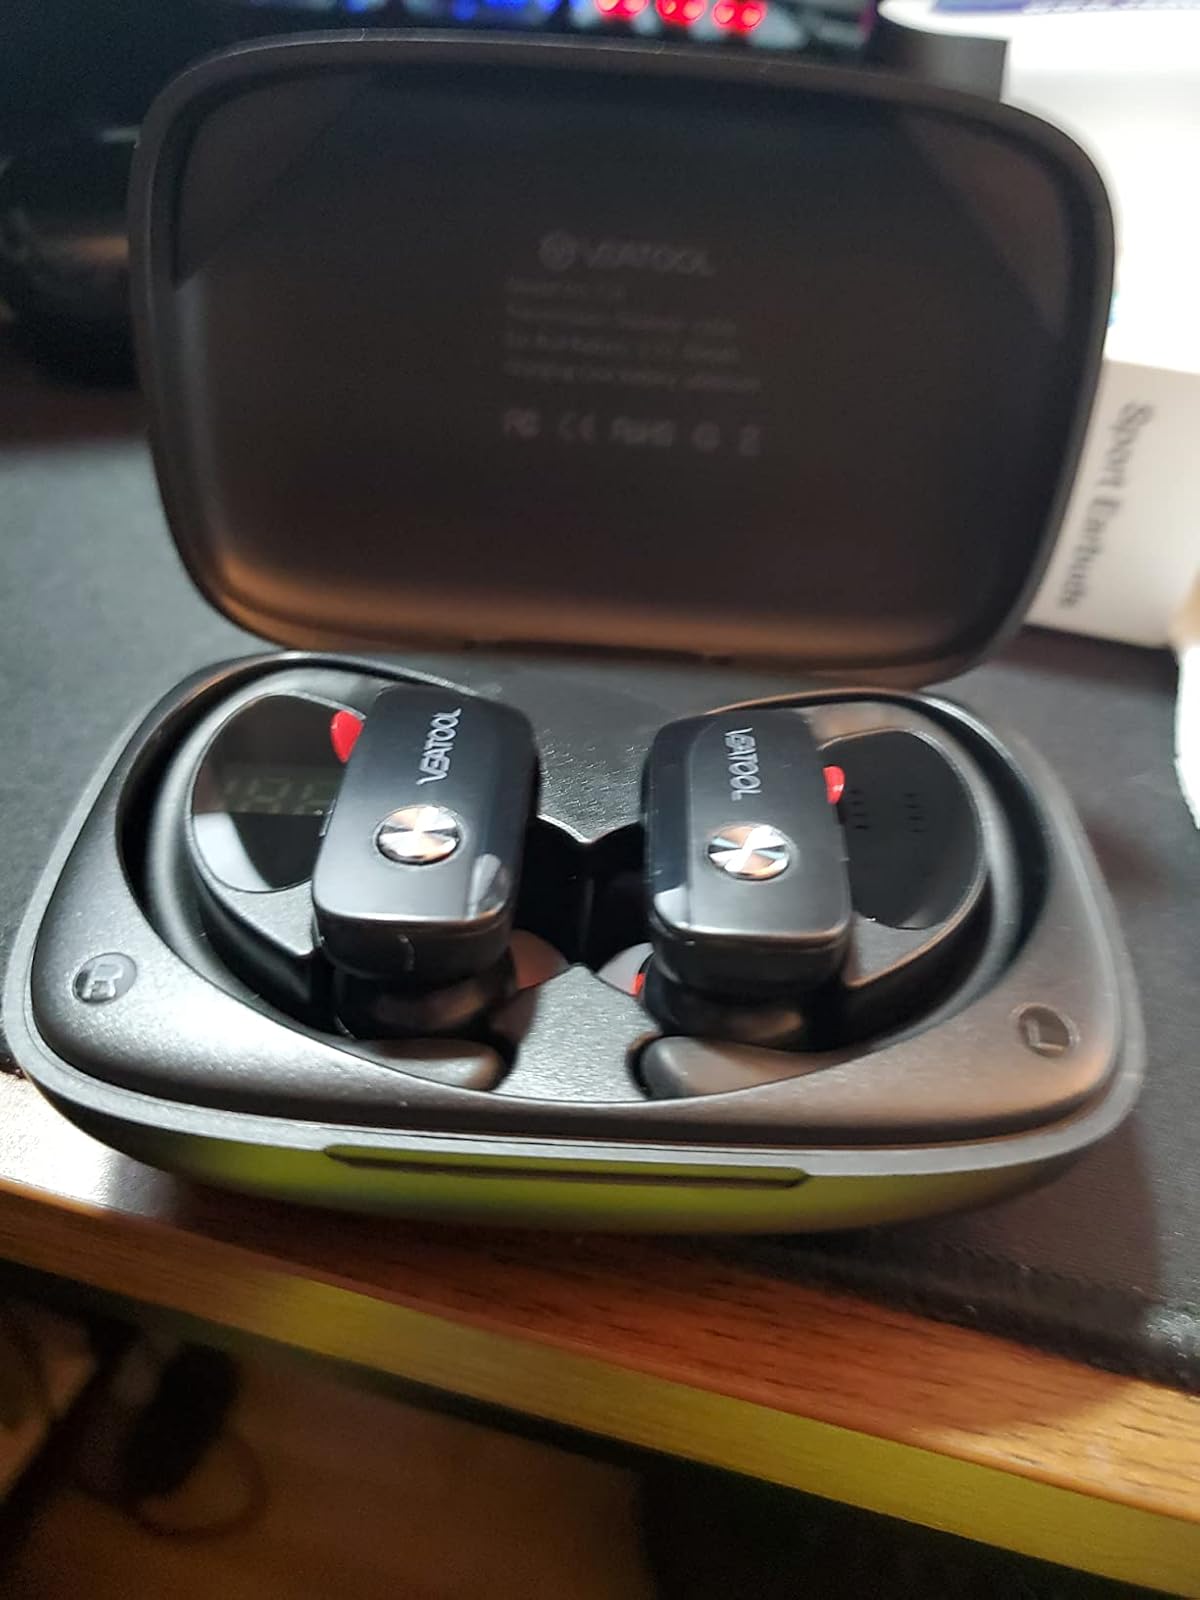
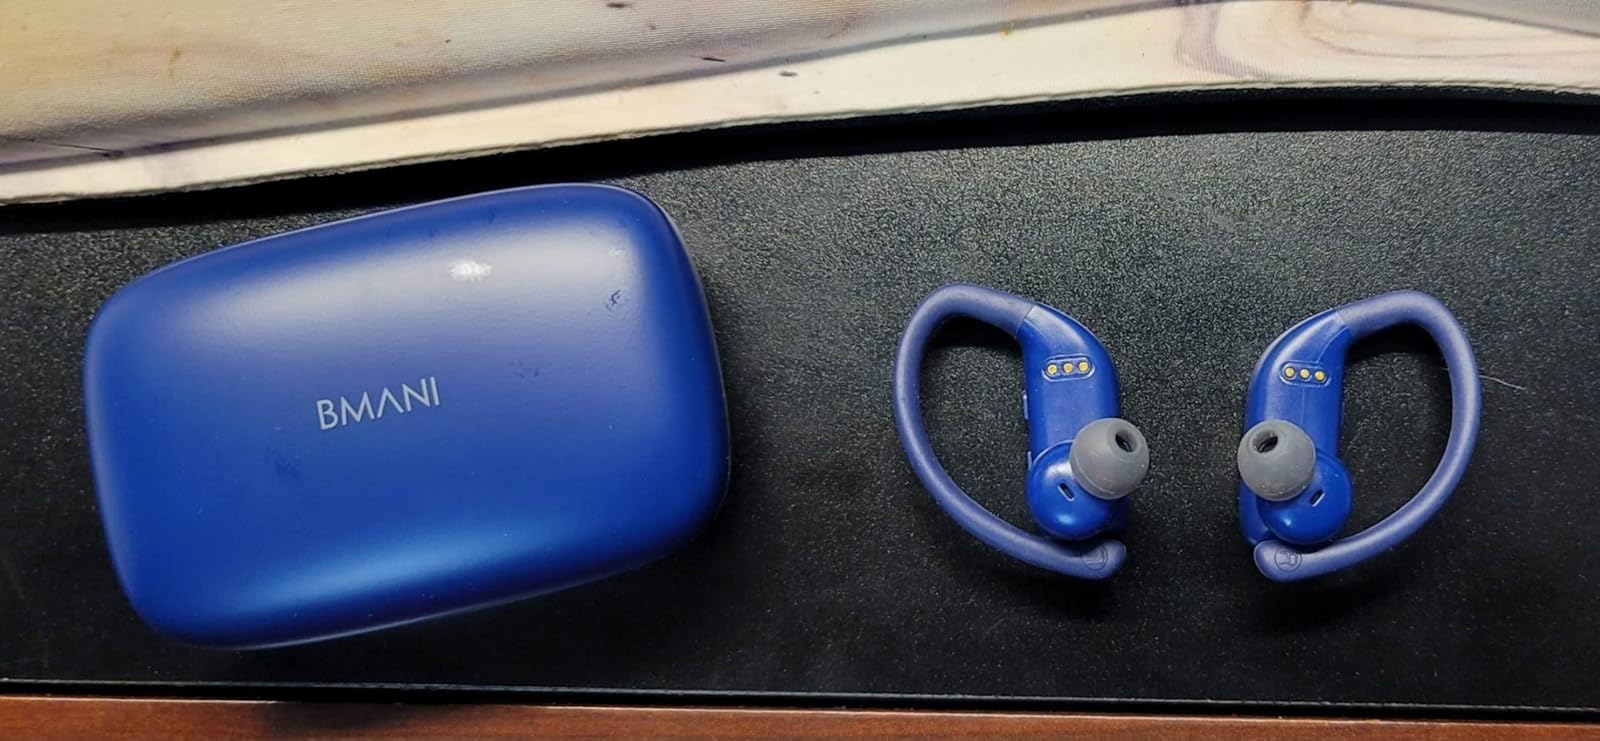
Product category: earbuds
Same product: no